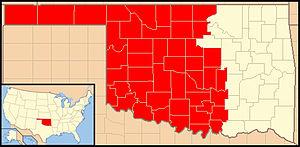
L'archidiocèse d'Oklahoma City est une église particulière des États-Unis. C'est l'un des deux diocèses catholiques de l'Oklahoma. Face aux diverses dénominations protestantes et aux autres religions, le catholicisme n'y représente qu'une toute petite minorité de la population.